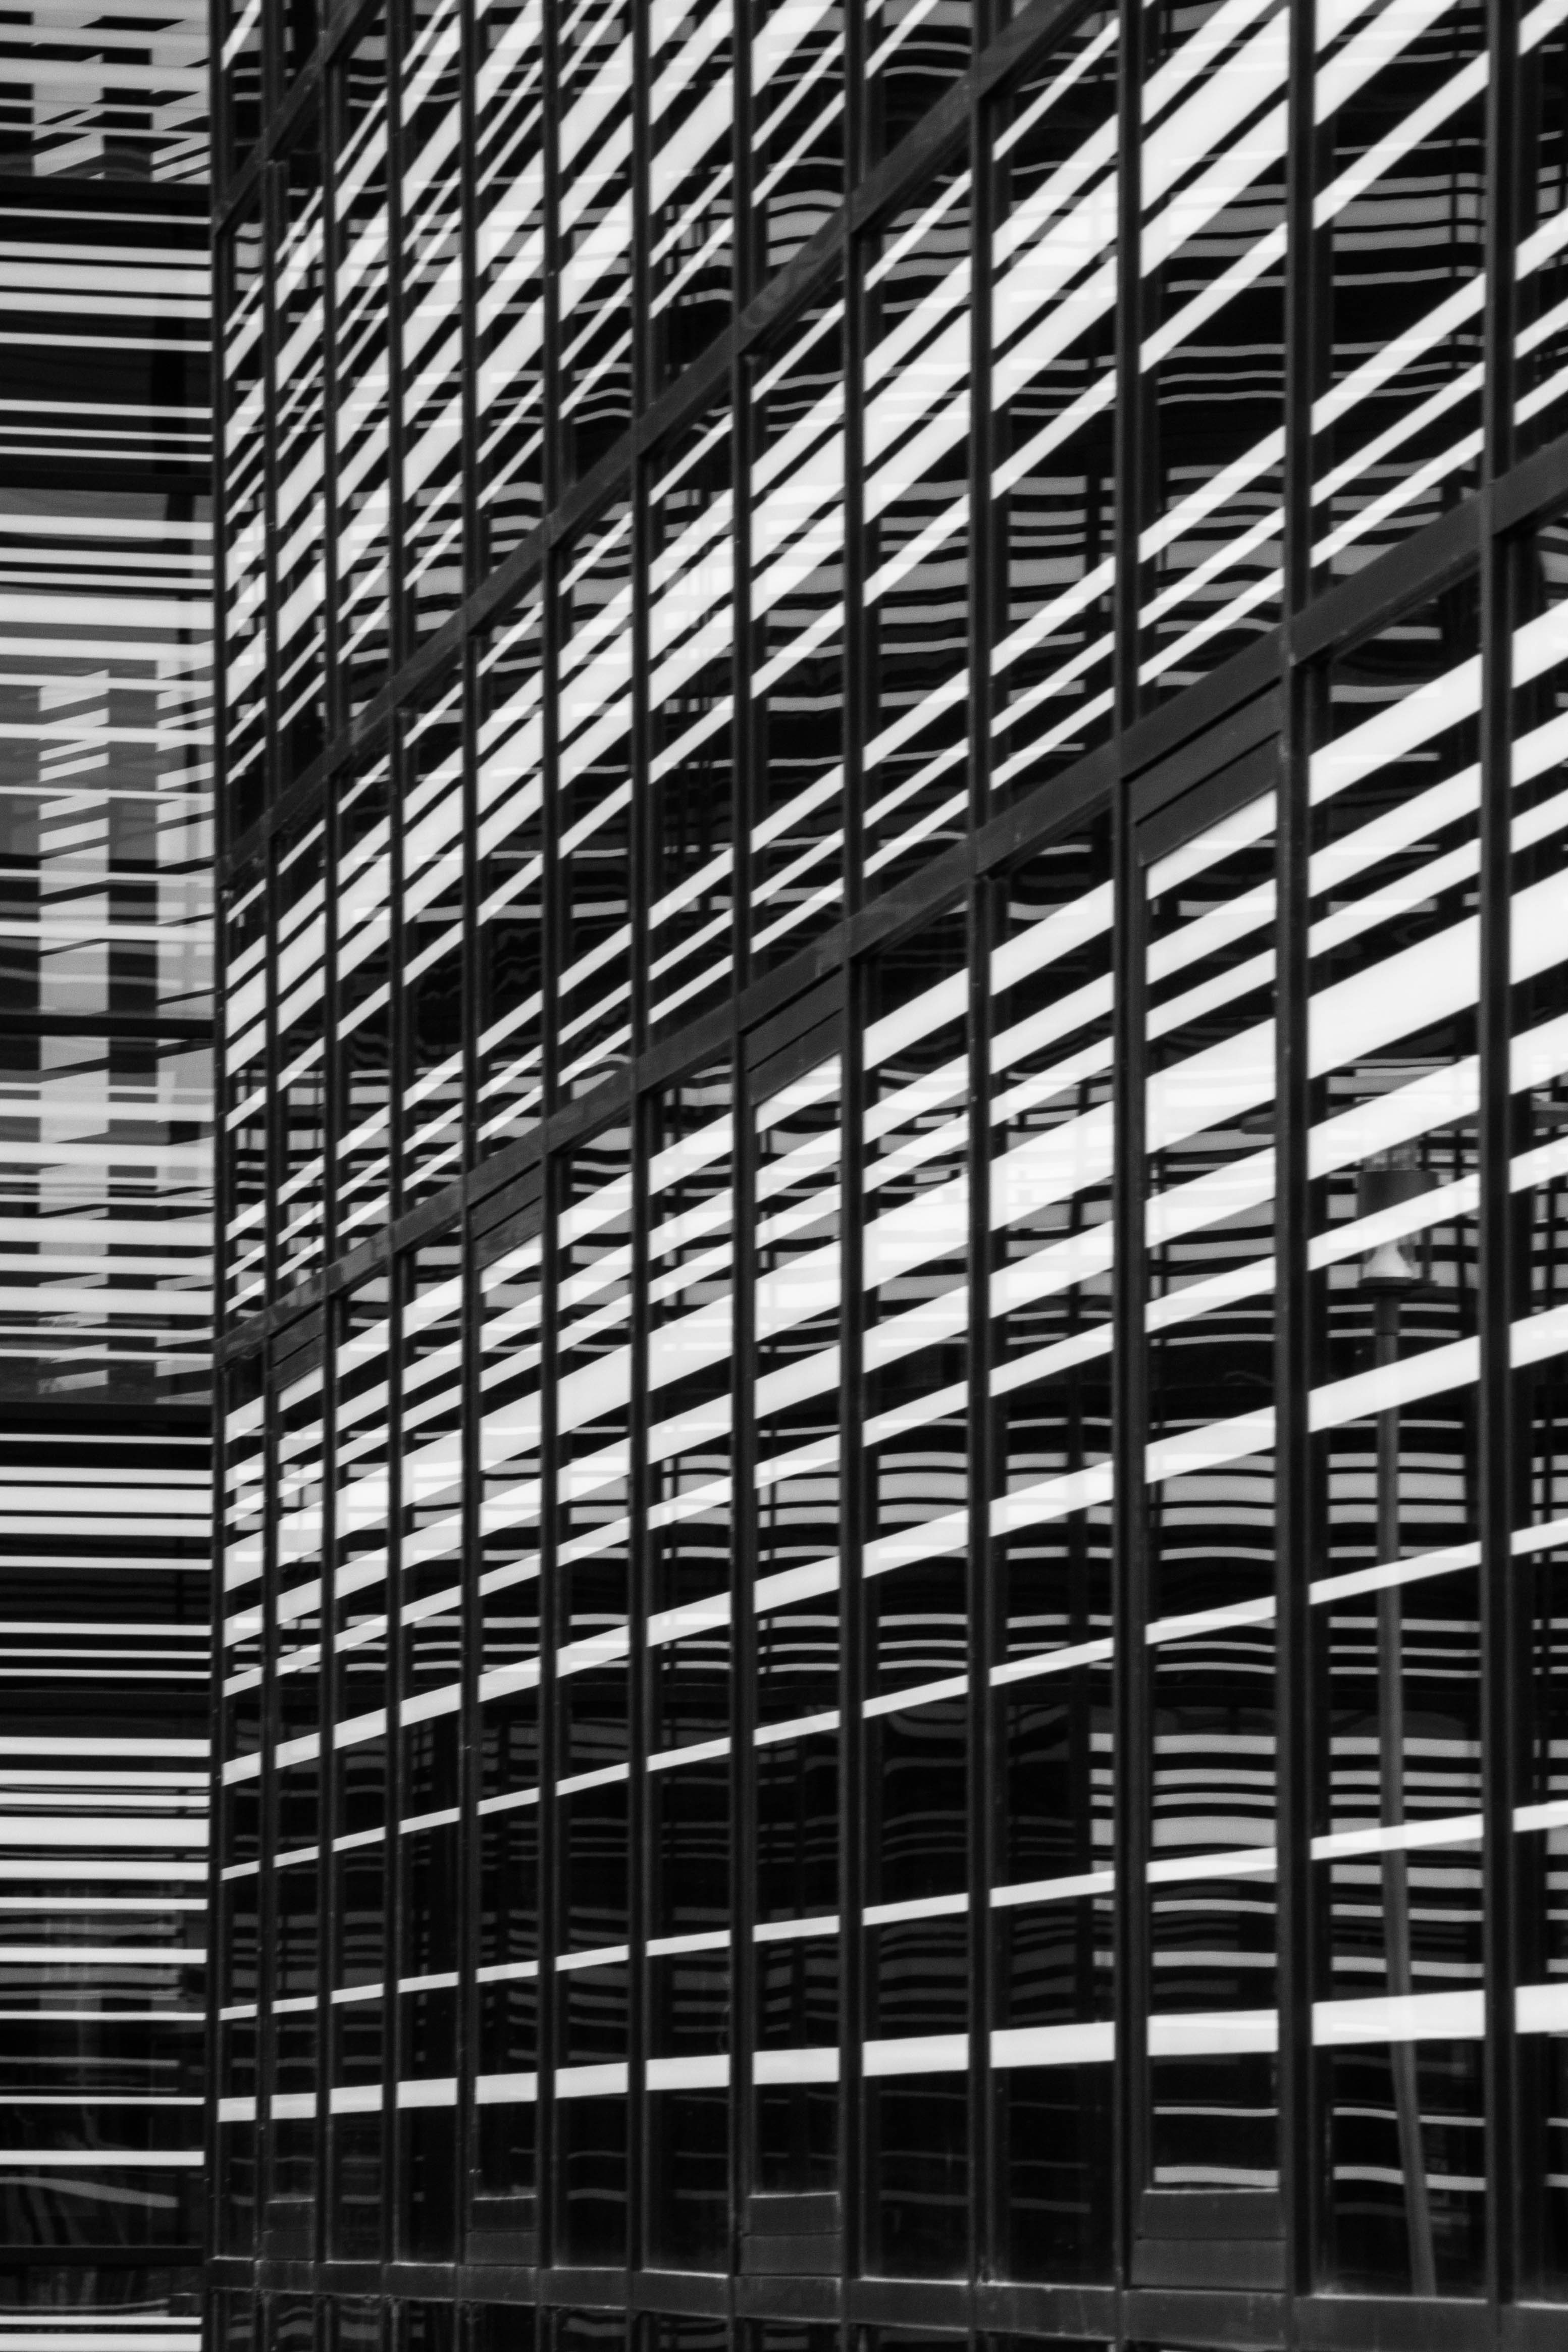
black and white, architecture, wood, skyscraper, wall, pattern, line, facade, black, monochrome, tower block, interior design, design, symmetry, shape, groningen, metropolis, la libert, monochrome photography, window covering